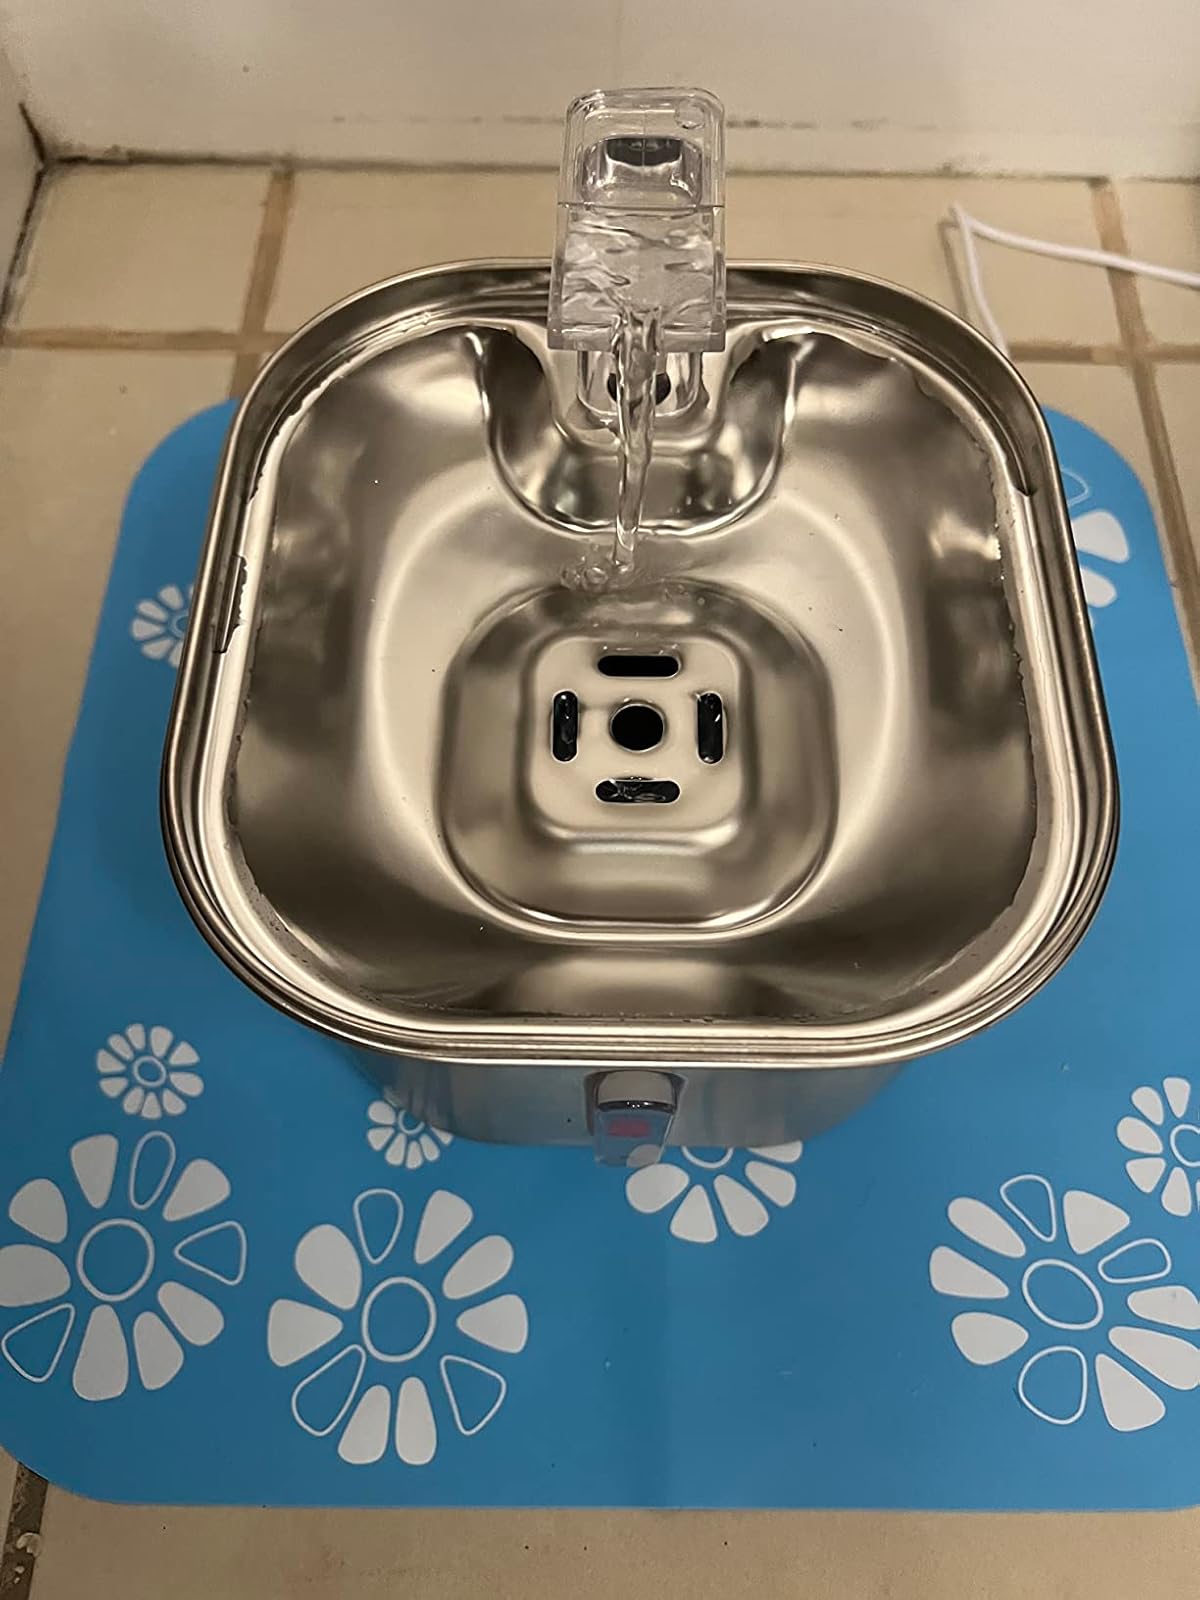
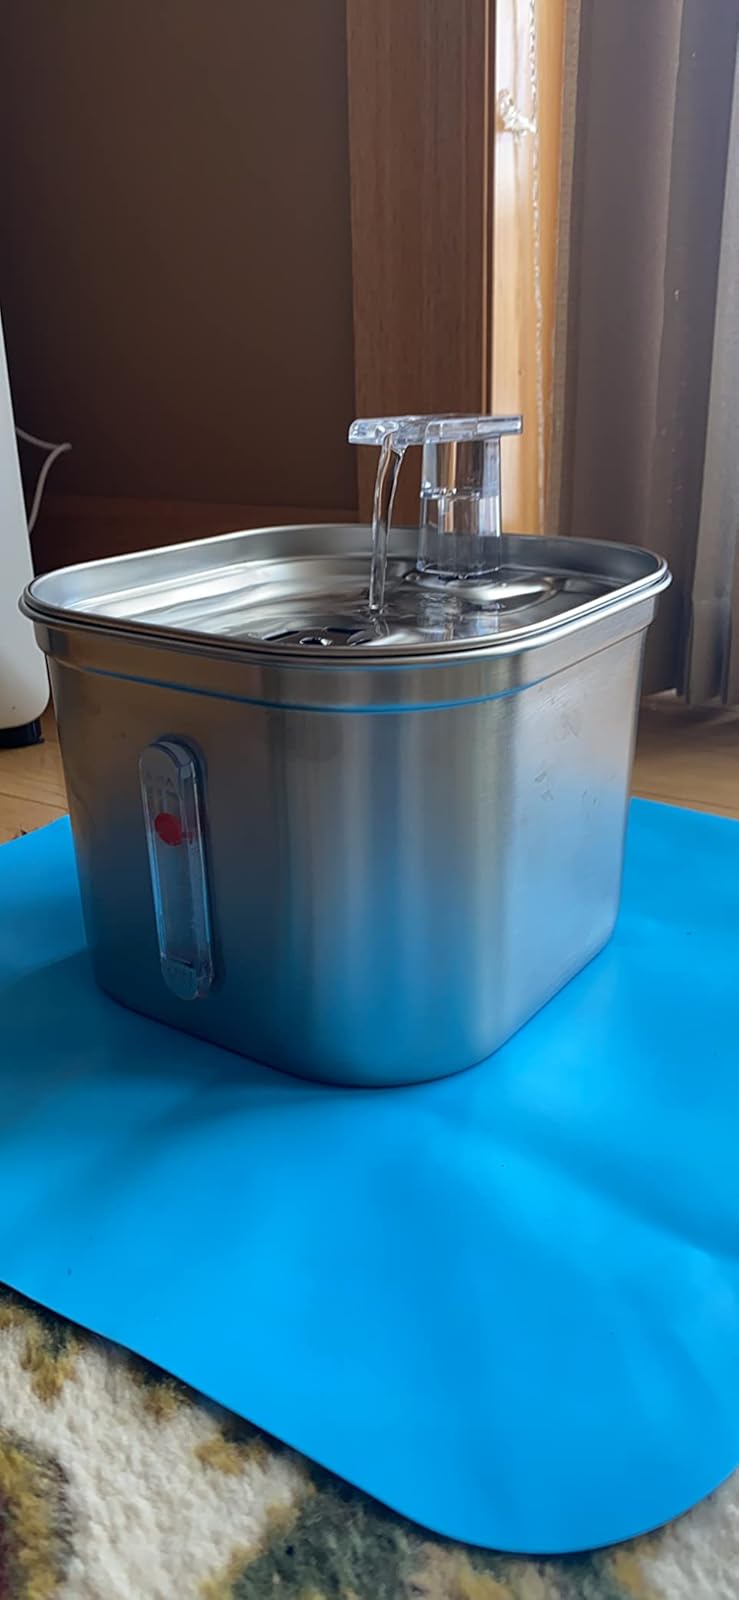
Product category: items_bowl
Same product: yes